Music of Japan

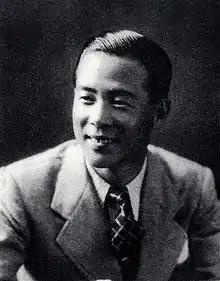
Ichiro Fujiyama, influential "ryūkōka" singer

After the Meiji Restoration introduced Western musical instruction, Shuji Isawa compiled songs like "Auld Lang Syne" for use in public education. Two major forms of music that developed during this period were shōka, which was composed to bring western music to schools, and gunka.